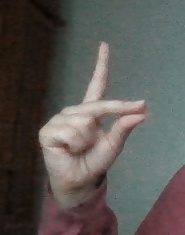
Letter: ta